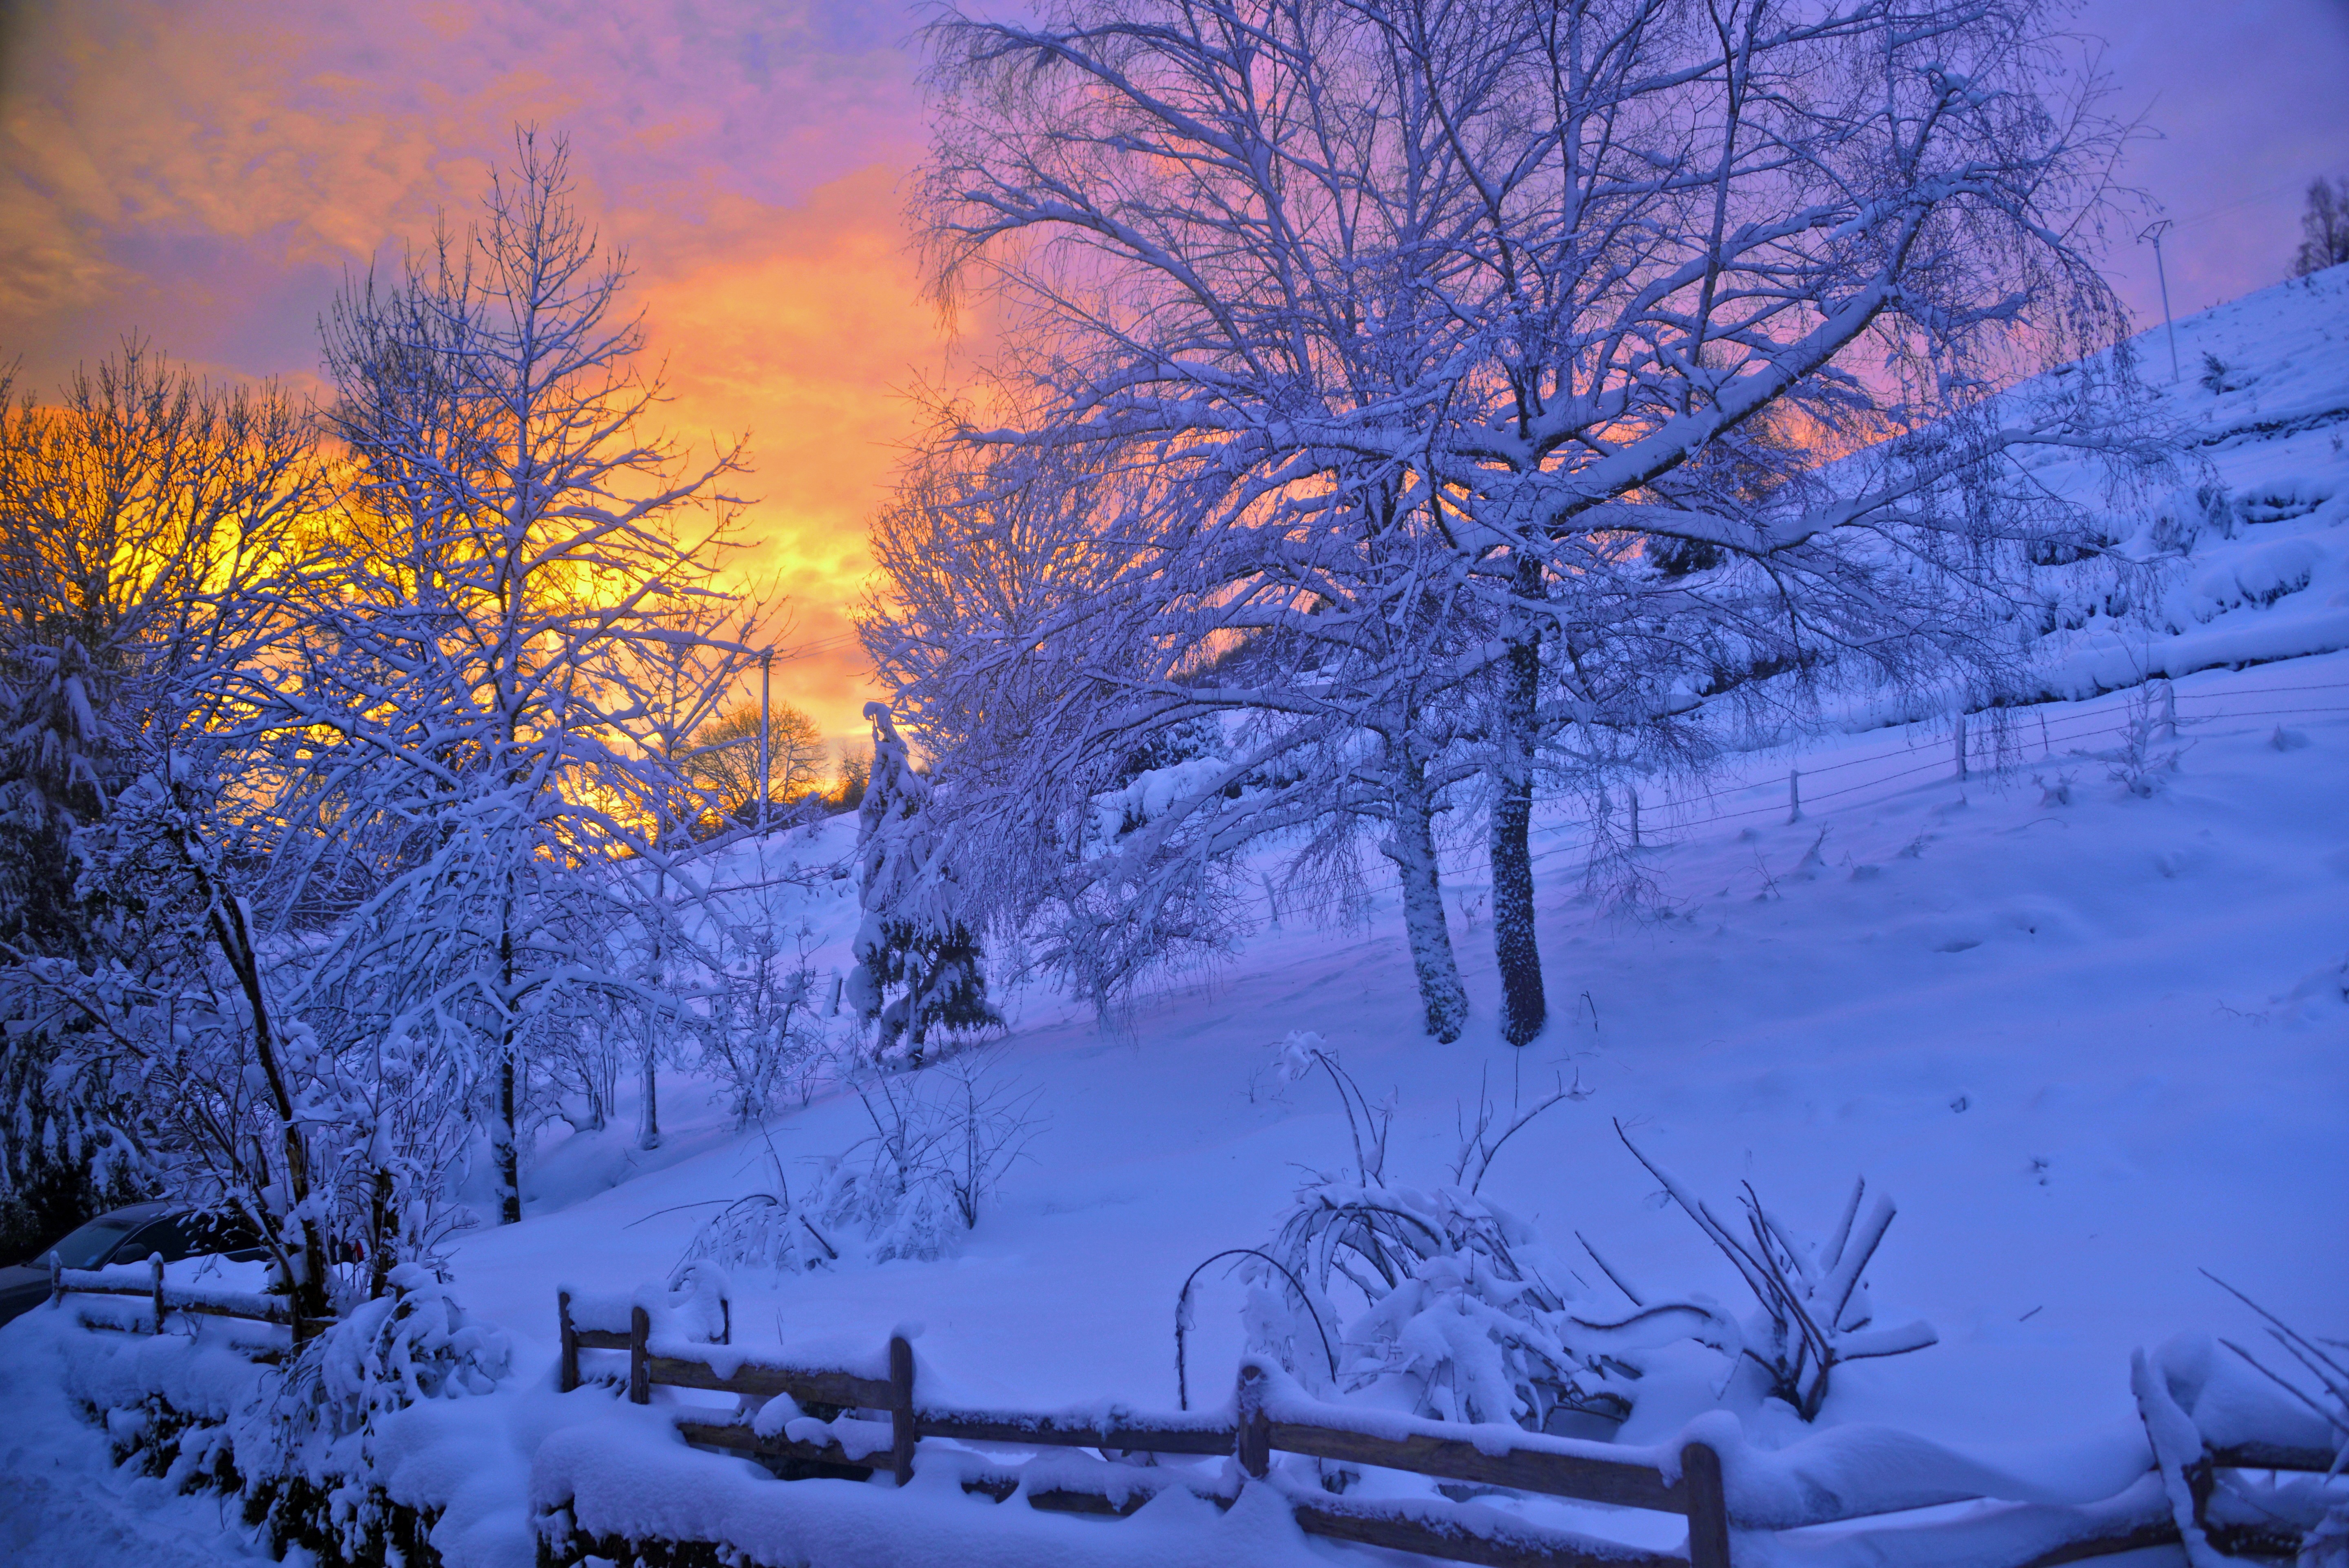
landscape, tree, nature, forest, branch, mountain, snow, cold, winter, sunrise, sunset, mist, night, morning, frost, trunk, atmosphere, france, orange, weather, snowy, contrast, blue, bare, fir, season, winter landscape, barrier, freezing, alsace, vosges, bluish, against the light, lower rhine, bare shaft, vosges north